Ionia Historic District

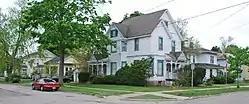
Corner of Washington and Rich

The Ionia Historic District is a primarily residential historic district in Ionia, Michigan, roughly bounded by Summit, Pleasant, Jefferson and Main Streets. It was listed on the National Register of Historic Places in 1984.